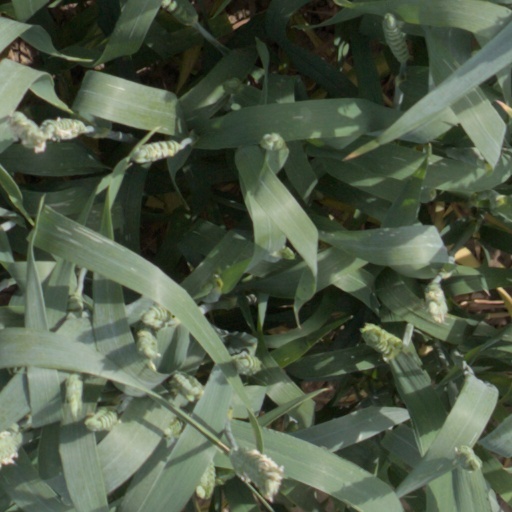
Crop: wheat